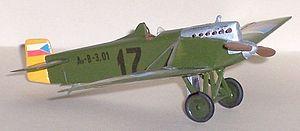
L'Avia BH-3 est un monoplace de chasse tchécoslovaque de l'Entre-deux-guerres.